Reservoir Avenue Sewage Pumping Station

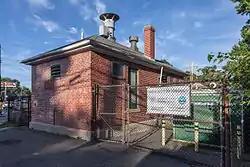
The station in 2013

The Reservoir Avenue Sewage Pumping Station is an historic wastewater pumping facility on the south side of the junction of Reservoir and Pontiac Avenues in southern Providence, Rhode Island. From the street it looks like a single-story brick structure with a hip roof, and metal doorways on its north and east elevations. This building stands atop a substantial concrete substructure, which houses a dry well and wet well. The dry well, on the eastern side, houses the pumps, while the wet well, occupies the western two-thirds of the facility. The floor of the interior includes glass blocks for viewing the facilities below, as well as metal trapdoors for accessing the pumps. Manual gate valves on the west side are used to control sewage flow through the west well. This facility is used to pump raw sewage eastward and uphill to a gravity conduit in Rutherglen Avenue. This conduit carries the sewage to the Field's Point treatment facility. The pumping station was built by the city of Providence in 1931, and is now owned by the Narragansett Bay Commission, which operates the region's wastewater treatment facilities.